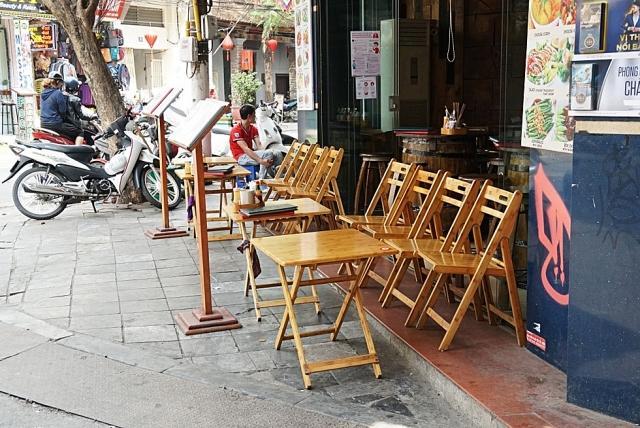
những chiếc ghế gỗ được bày ra ở bên ngoài thì có màu nâu